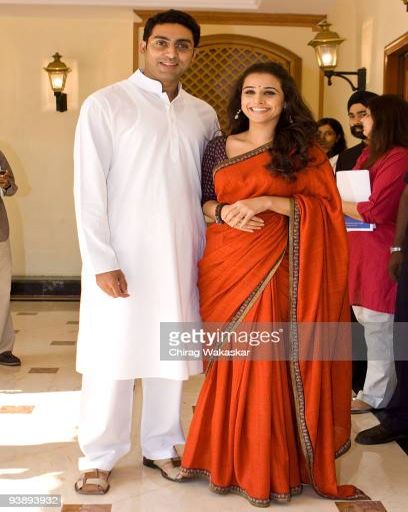
actor at the press conference held